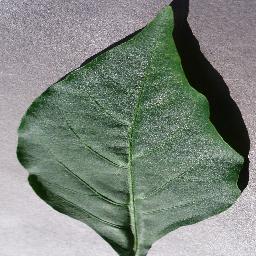
Label: Pepper,_bell___healthy